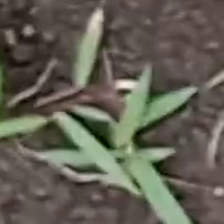
Weed species: Digitaria_SP_(Digitaria Sanguinalis )